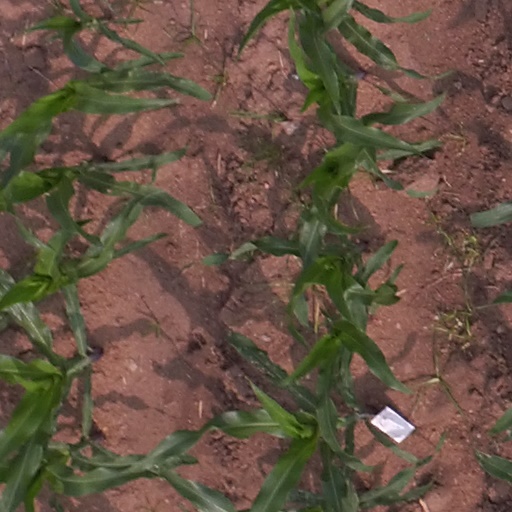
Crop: maize; corn